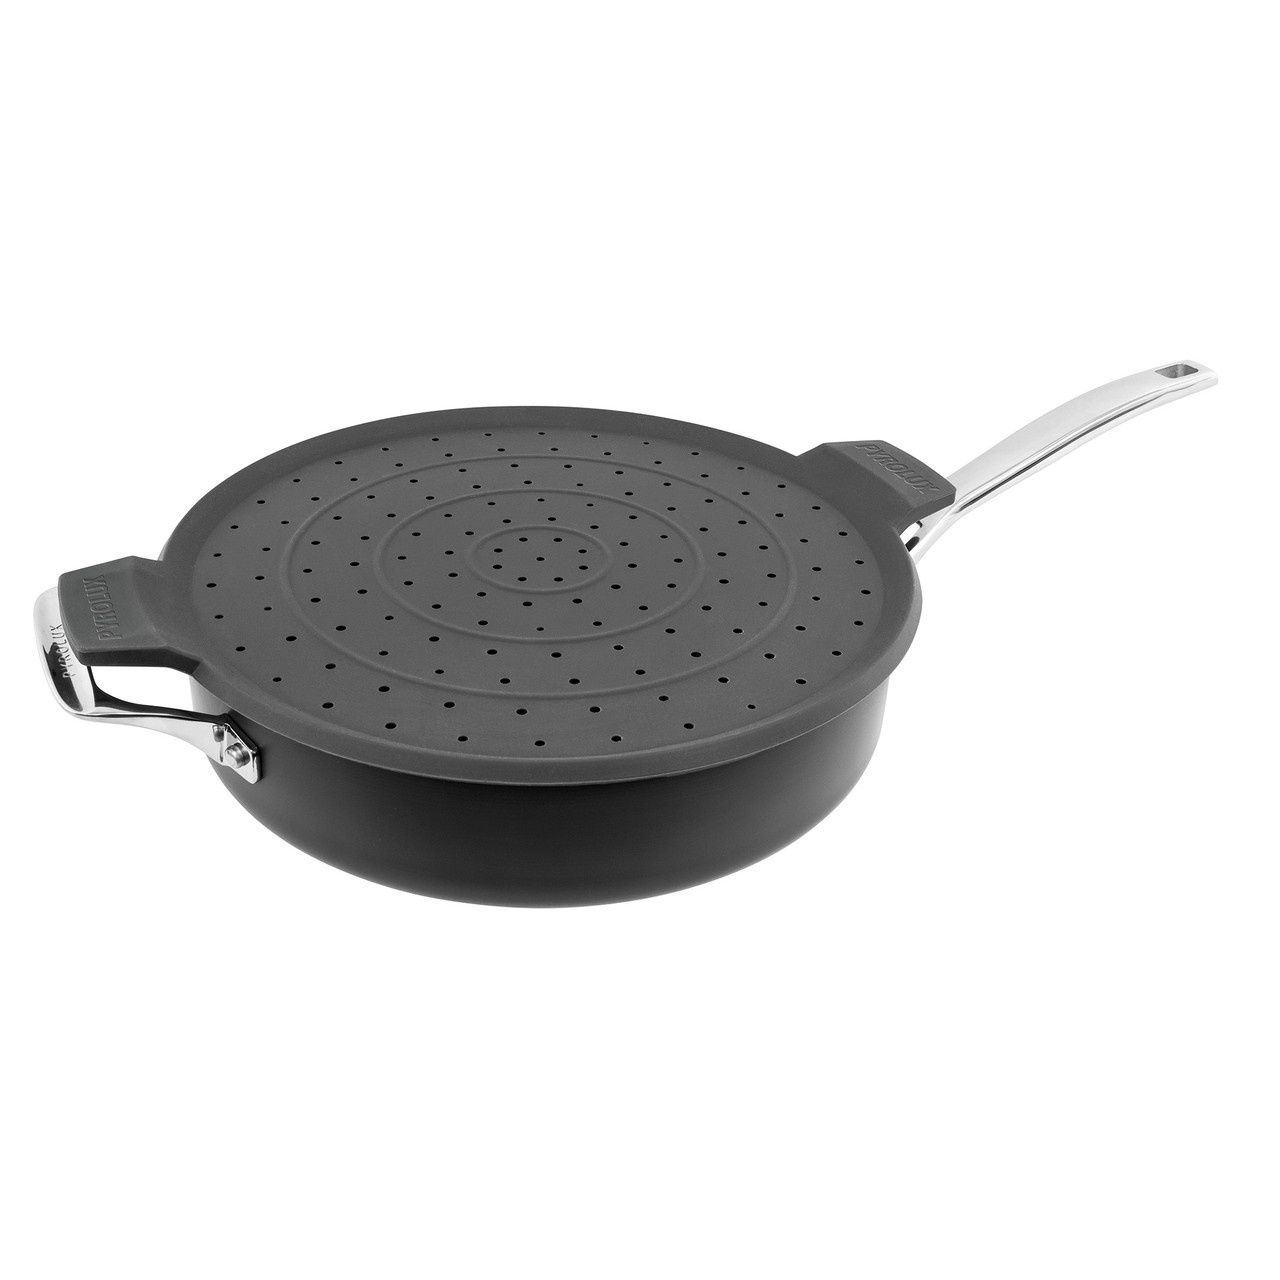
Silicone Splatter Guard 28cm
The PYROLUX Universal Splatter Guard is 30.5cm in diameter and fits most standard size poots and pans up to 28cm diameter. It is designed tp prevent unexpected oil splatters, protecting you, the stove and your kitchen bench tops from splashes of hot liquids and fats during cooking. While trapping the oil and grease in your pan, the perforations in the splatter guard will allow the steam to escape through the holes. The easy grip, stay cool, heat resistant handles make handling the splatter guard safe during cooking. The steel reinforced frame and raised inner ridges provide stability and additional heat resistance. Features: Non - toxic BPA free silicone Reinforced steel frame for stability and durability Easy grip stay cool handles Perforations capture stray droplets of oil and sauce Fits pans up to 28cm Dishwasher safe - handwash in warm soapy water recommended Use & Care Cleaning couldnt be easier, simply wash the splatter guard in warm water with detergent and a sponge, or place in the dishwasher (handwash recommended to preserve the life of the product). Air dry or dry with a clean tea towel. Stores conveniently with your pots and pans. While the splatter guard can withstand temperatures up to 210 degrees C, it should not be exposed to an open flame, or placed on a hot stove burner.
Brand: Pyrolux
Category: Home & Garden > Kitchen & Dining > Kitchen Appliance Accessories > Microwave Oven Accessories > Splatter Covers